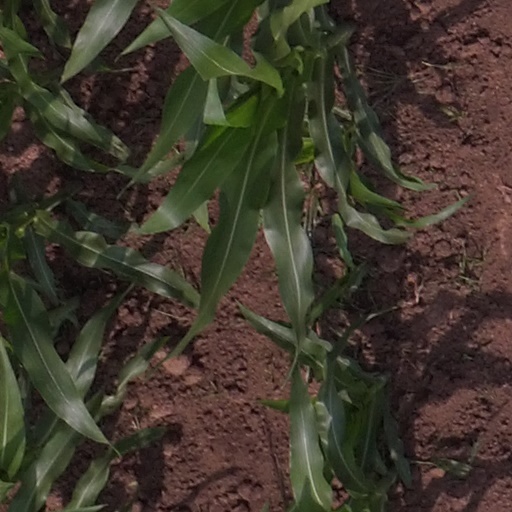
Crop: maize; corn